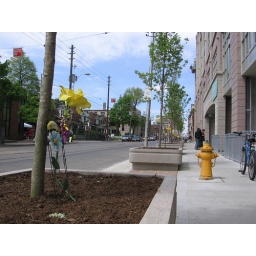
someone planted fake flowers with streamers in flower boxes all the way down Roncesvalles